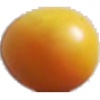
Label: cherry_wax_yellow